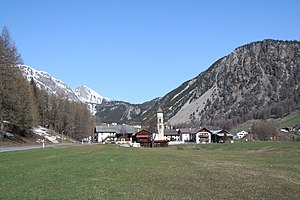
Val Müstair / Galleri
Val Müstair er den østligste dal i Schweiz og udgør en selvstyrende kreds og en kommune i kantonen Graubünden. Dalen ligger på sydøstsiden af Alpernes hovedkam, så den fra Schweiz kun er tilgængelig via Fuornpasset fra Engadin. Geografisk kan Val Müstair siges at høre til Vinschgau i Sydtyrol. Dalens flod, Rom, løber til Etsch i øvre Vinschgau. Nederst i dalen Val Müstair ligger også en sydtyrolsk kommune.